WAIV (FM)

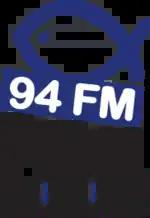
Logo for the 94 FM The Fish trimulcast used, until the three stations sold in 2024.

On March 21, 2024, Salem Media Group announced that they were selling their Nashville Christian AC "Fish" brands to Educational Media Foundation for $7 million, those stations being WFFH, WFFI and WBOZ. A Network Affiliation Agreement took effect on May 1 ahead of closing the sale.